Vickie Winans

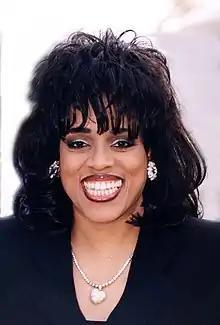
Winans in 2000

Vickie Winans (born Viviane Bowman; October 18, 1953) is an American singer-songwriter, music producer, comedian, and actress. In 1987, she released her debut album "Be Encouraged" on Light Records. The album spawn the She departed from Light Records after her second album "Total Victory" (1989) failed to meet the same level of success as its predecessor. Her third album, "The Lady" (1991), was met with controversy due to the album's more contemporary sound. In 1994, Winans released her fourth album "Vickie Winans" on Intersound Records. Her career breakthrough came with the release of her live album, "Live in Detroit" (1997), which spawn the gospel hit "Long as I Got King Jesus". Her success continued with the release of her second live album, "Live in Detroit II" (1999).